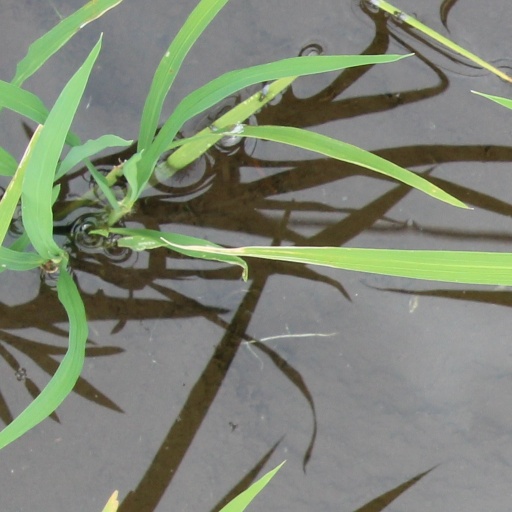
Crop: rice